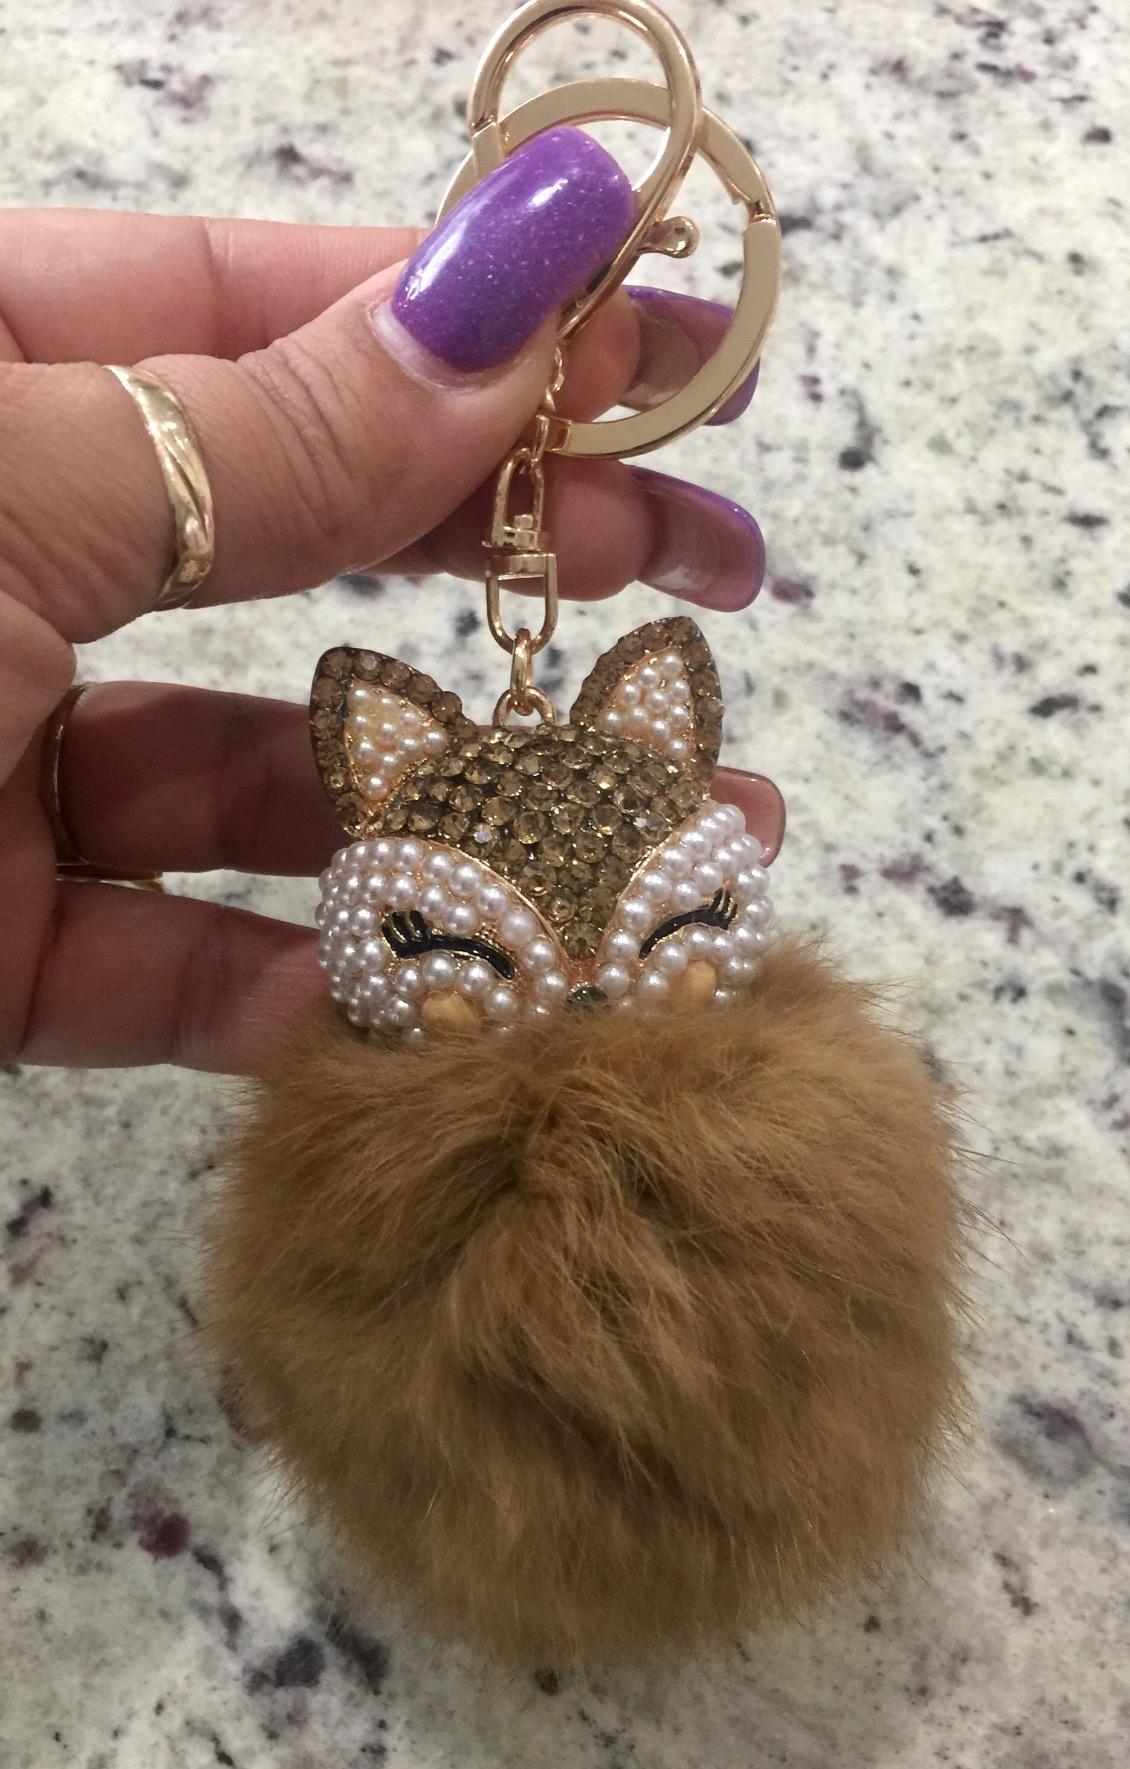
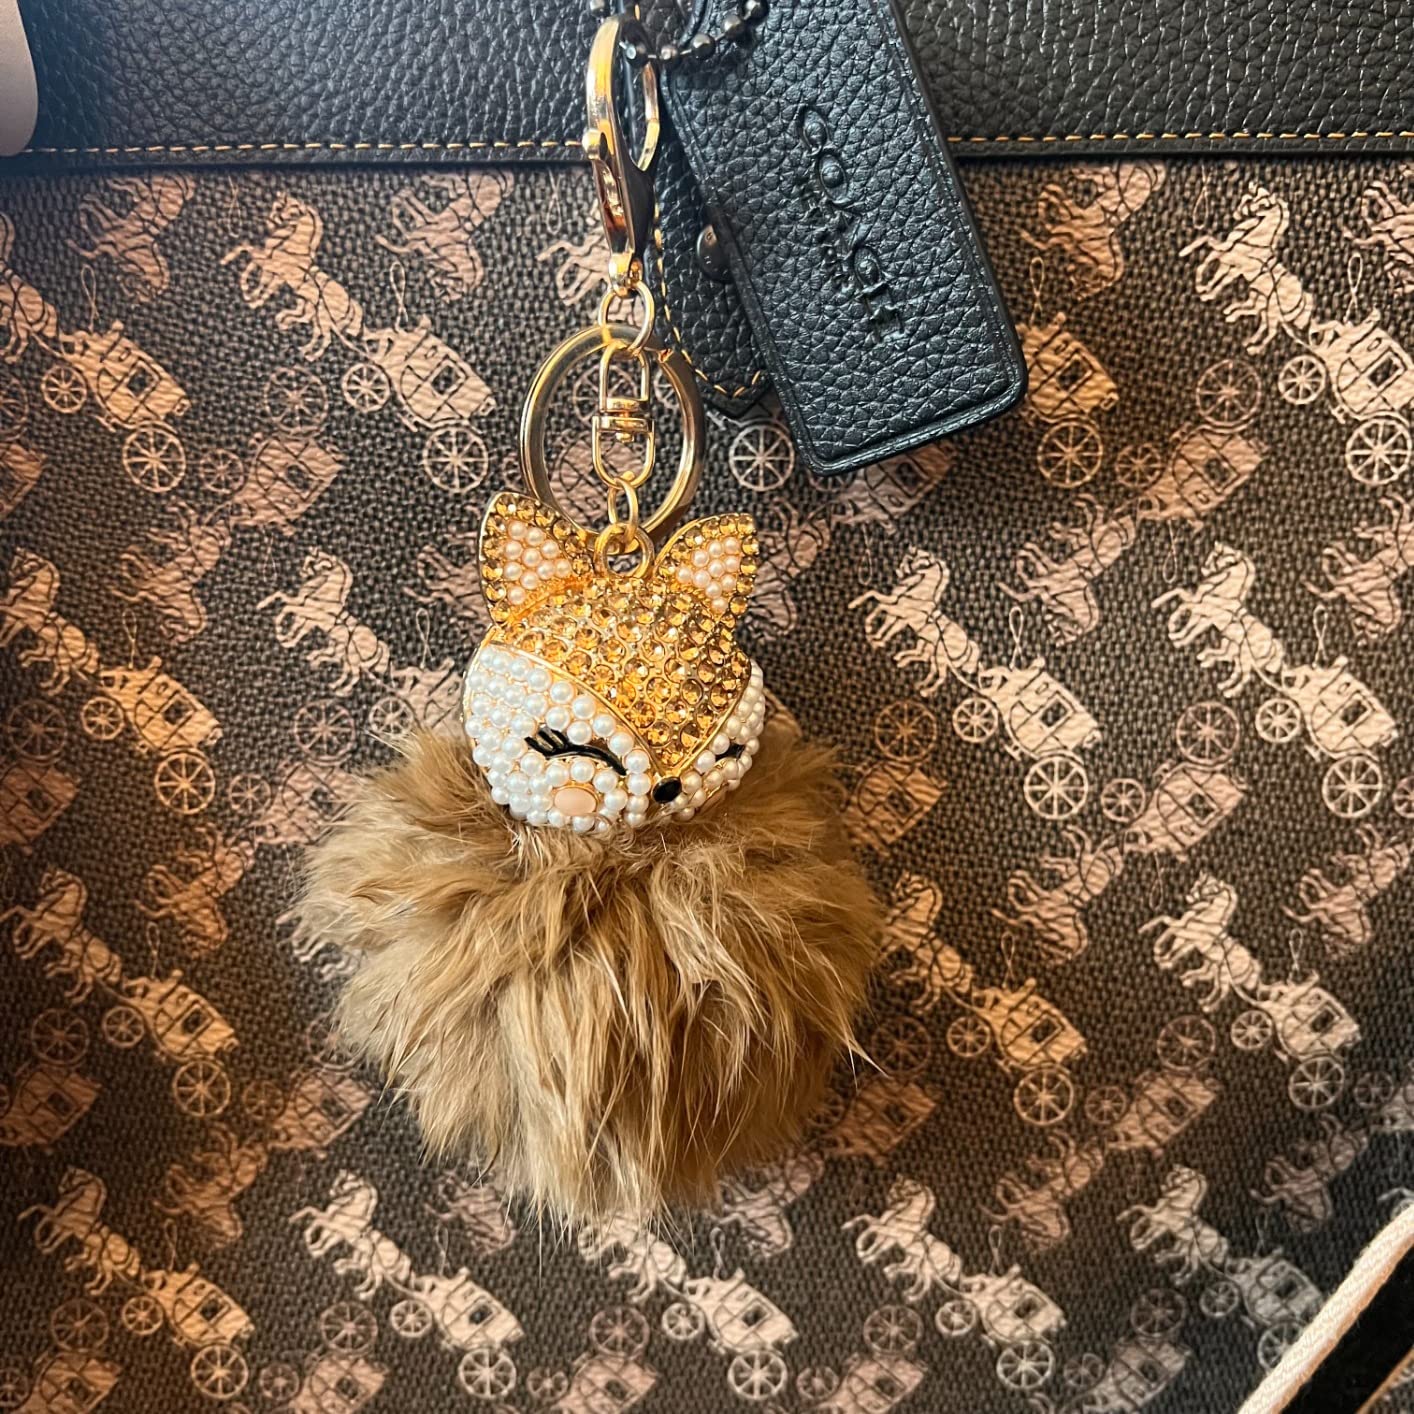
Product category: accessories_keychain
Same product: yes